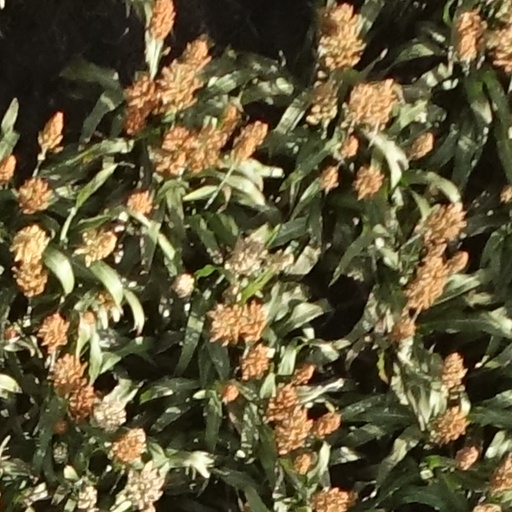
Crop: sorghum